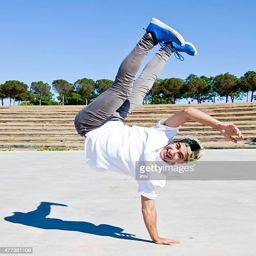
break dancer in the park